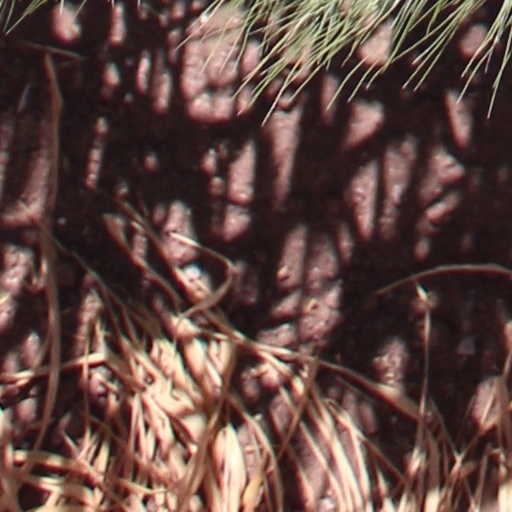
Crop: wheat